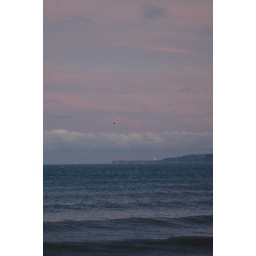
Late afternoon sky with Flamborough lighthouse flashing in the background